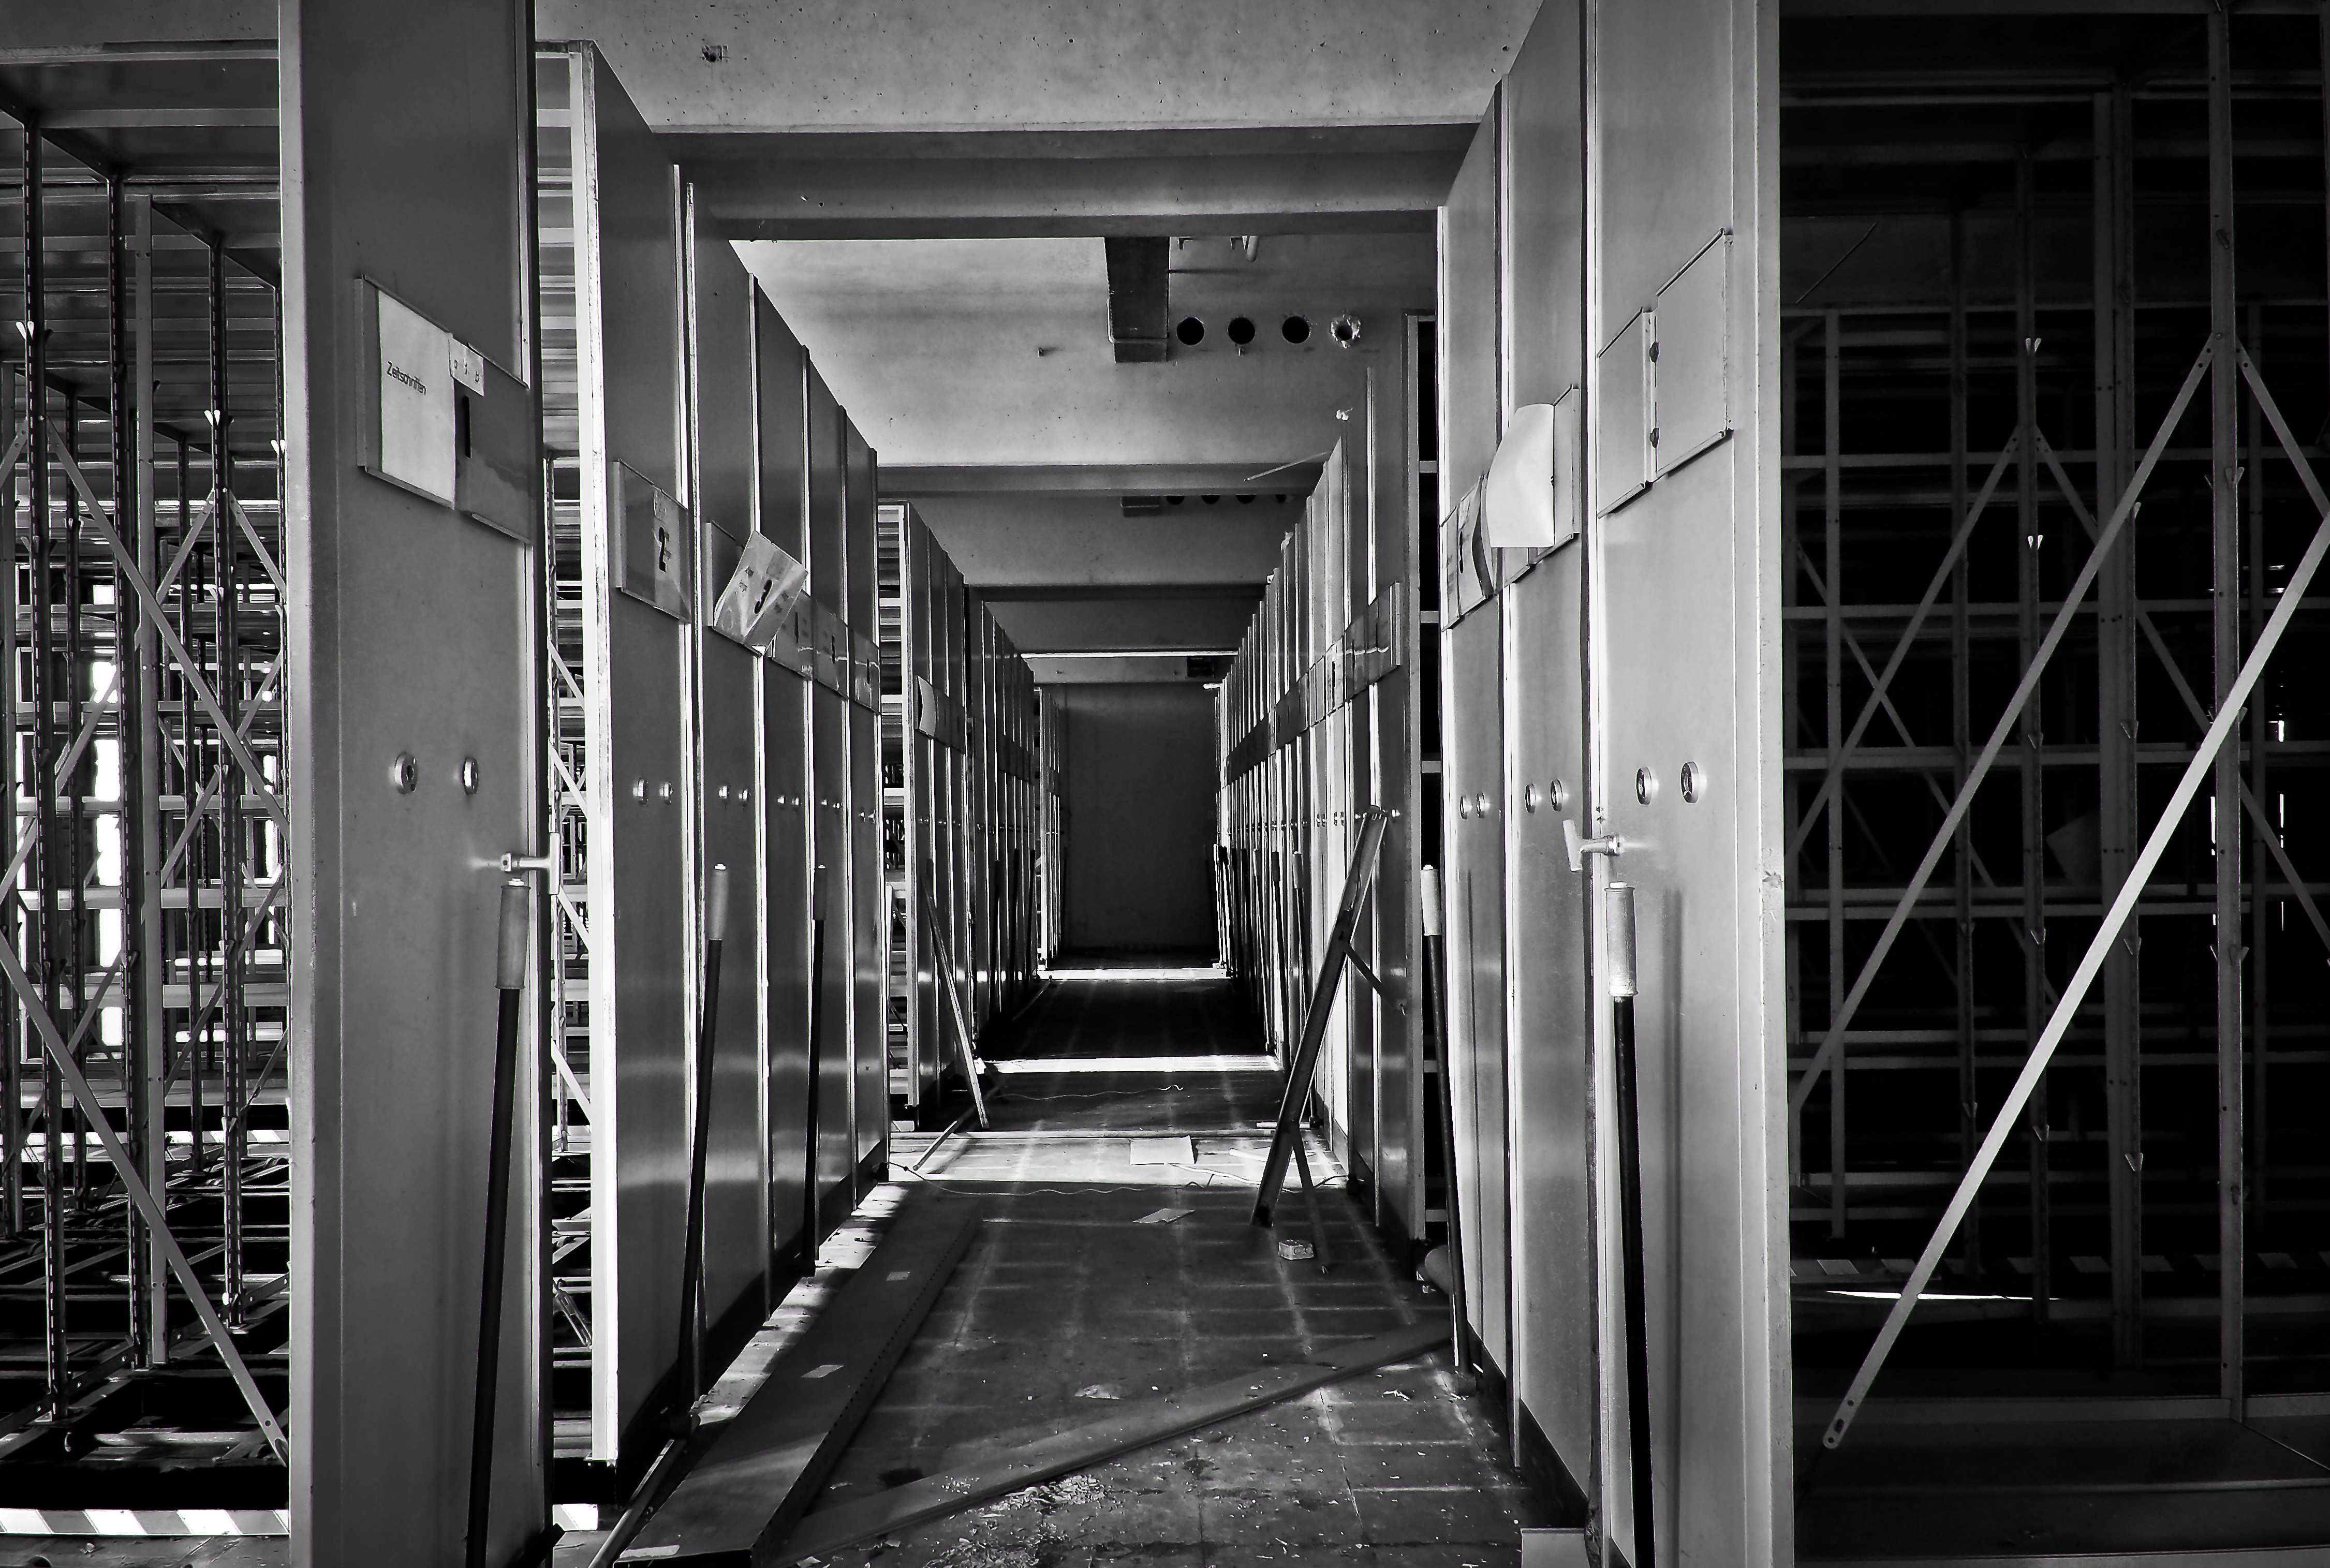
black and white, architecture, structure, photography, window, building, old, alley, atmosphere, dark, hall, broken, office, darkness, decay, black, monochrome, old building, black white, office building, destroyed, vandalism, transience, dilapidated, symmetry, weird, angle, archive, destruction, mood, past, forget, transient, leave, gang, lost places, pforphoto, break up, lapsed, ailing, run down, daylighting, monochrome photography, archive cabinets, metal cabinets